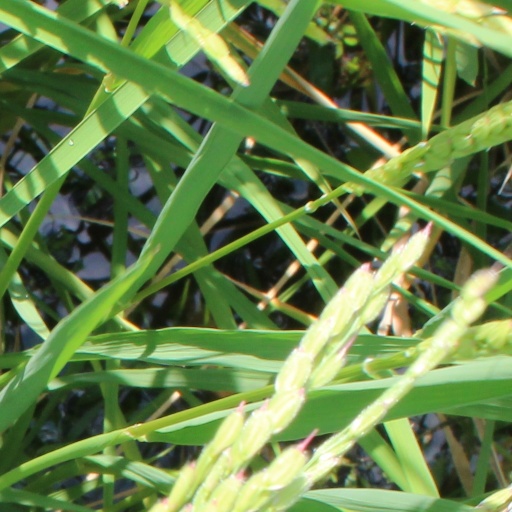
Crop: rice